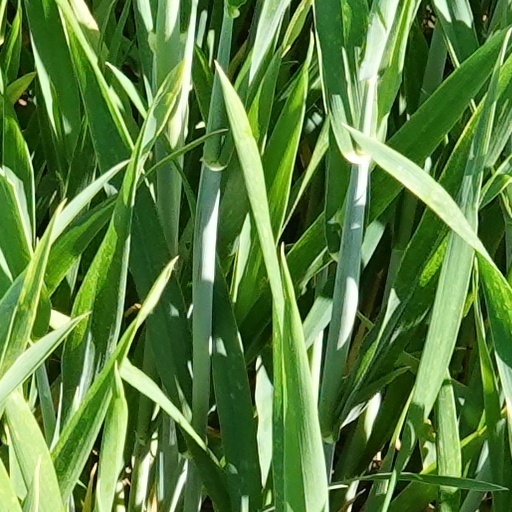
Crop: wheat